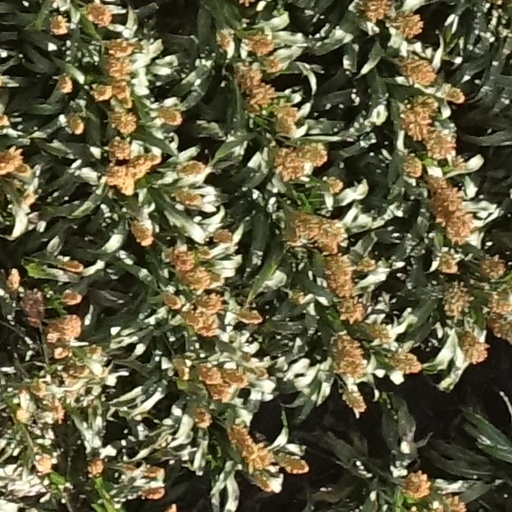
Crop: sorghum